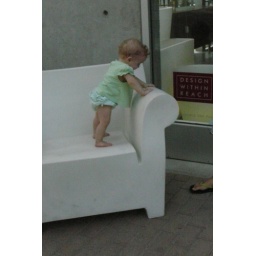
Little girl in a big chair